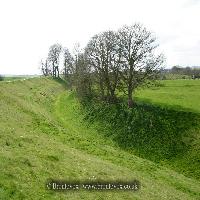
Weather: cloudy or overcast